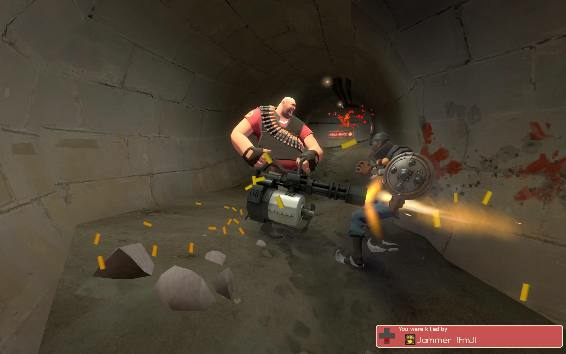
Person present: No